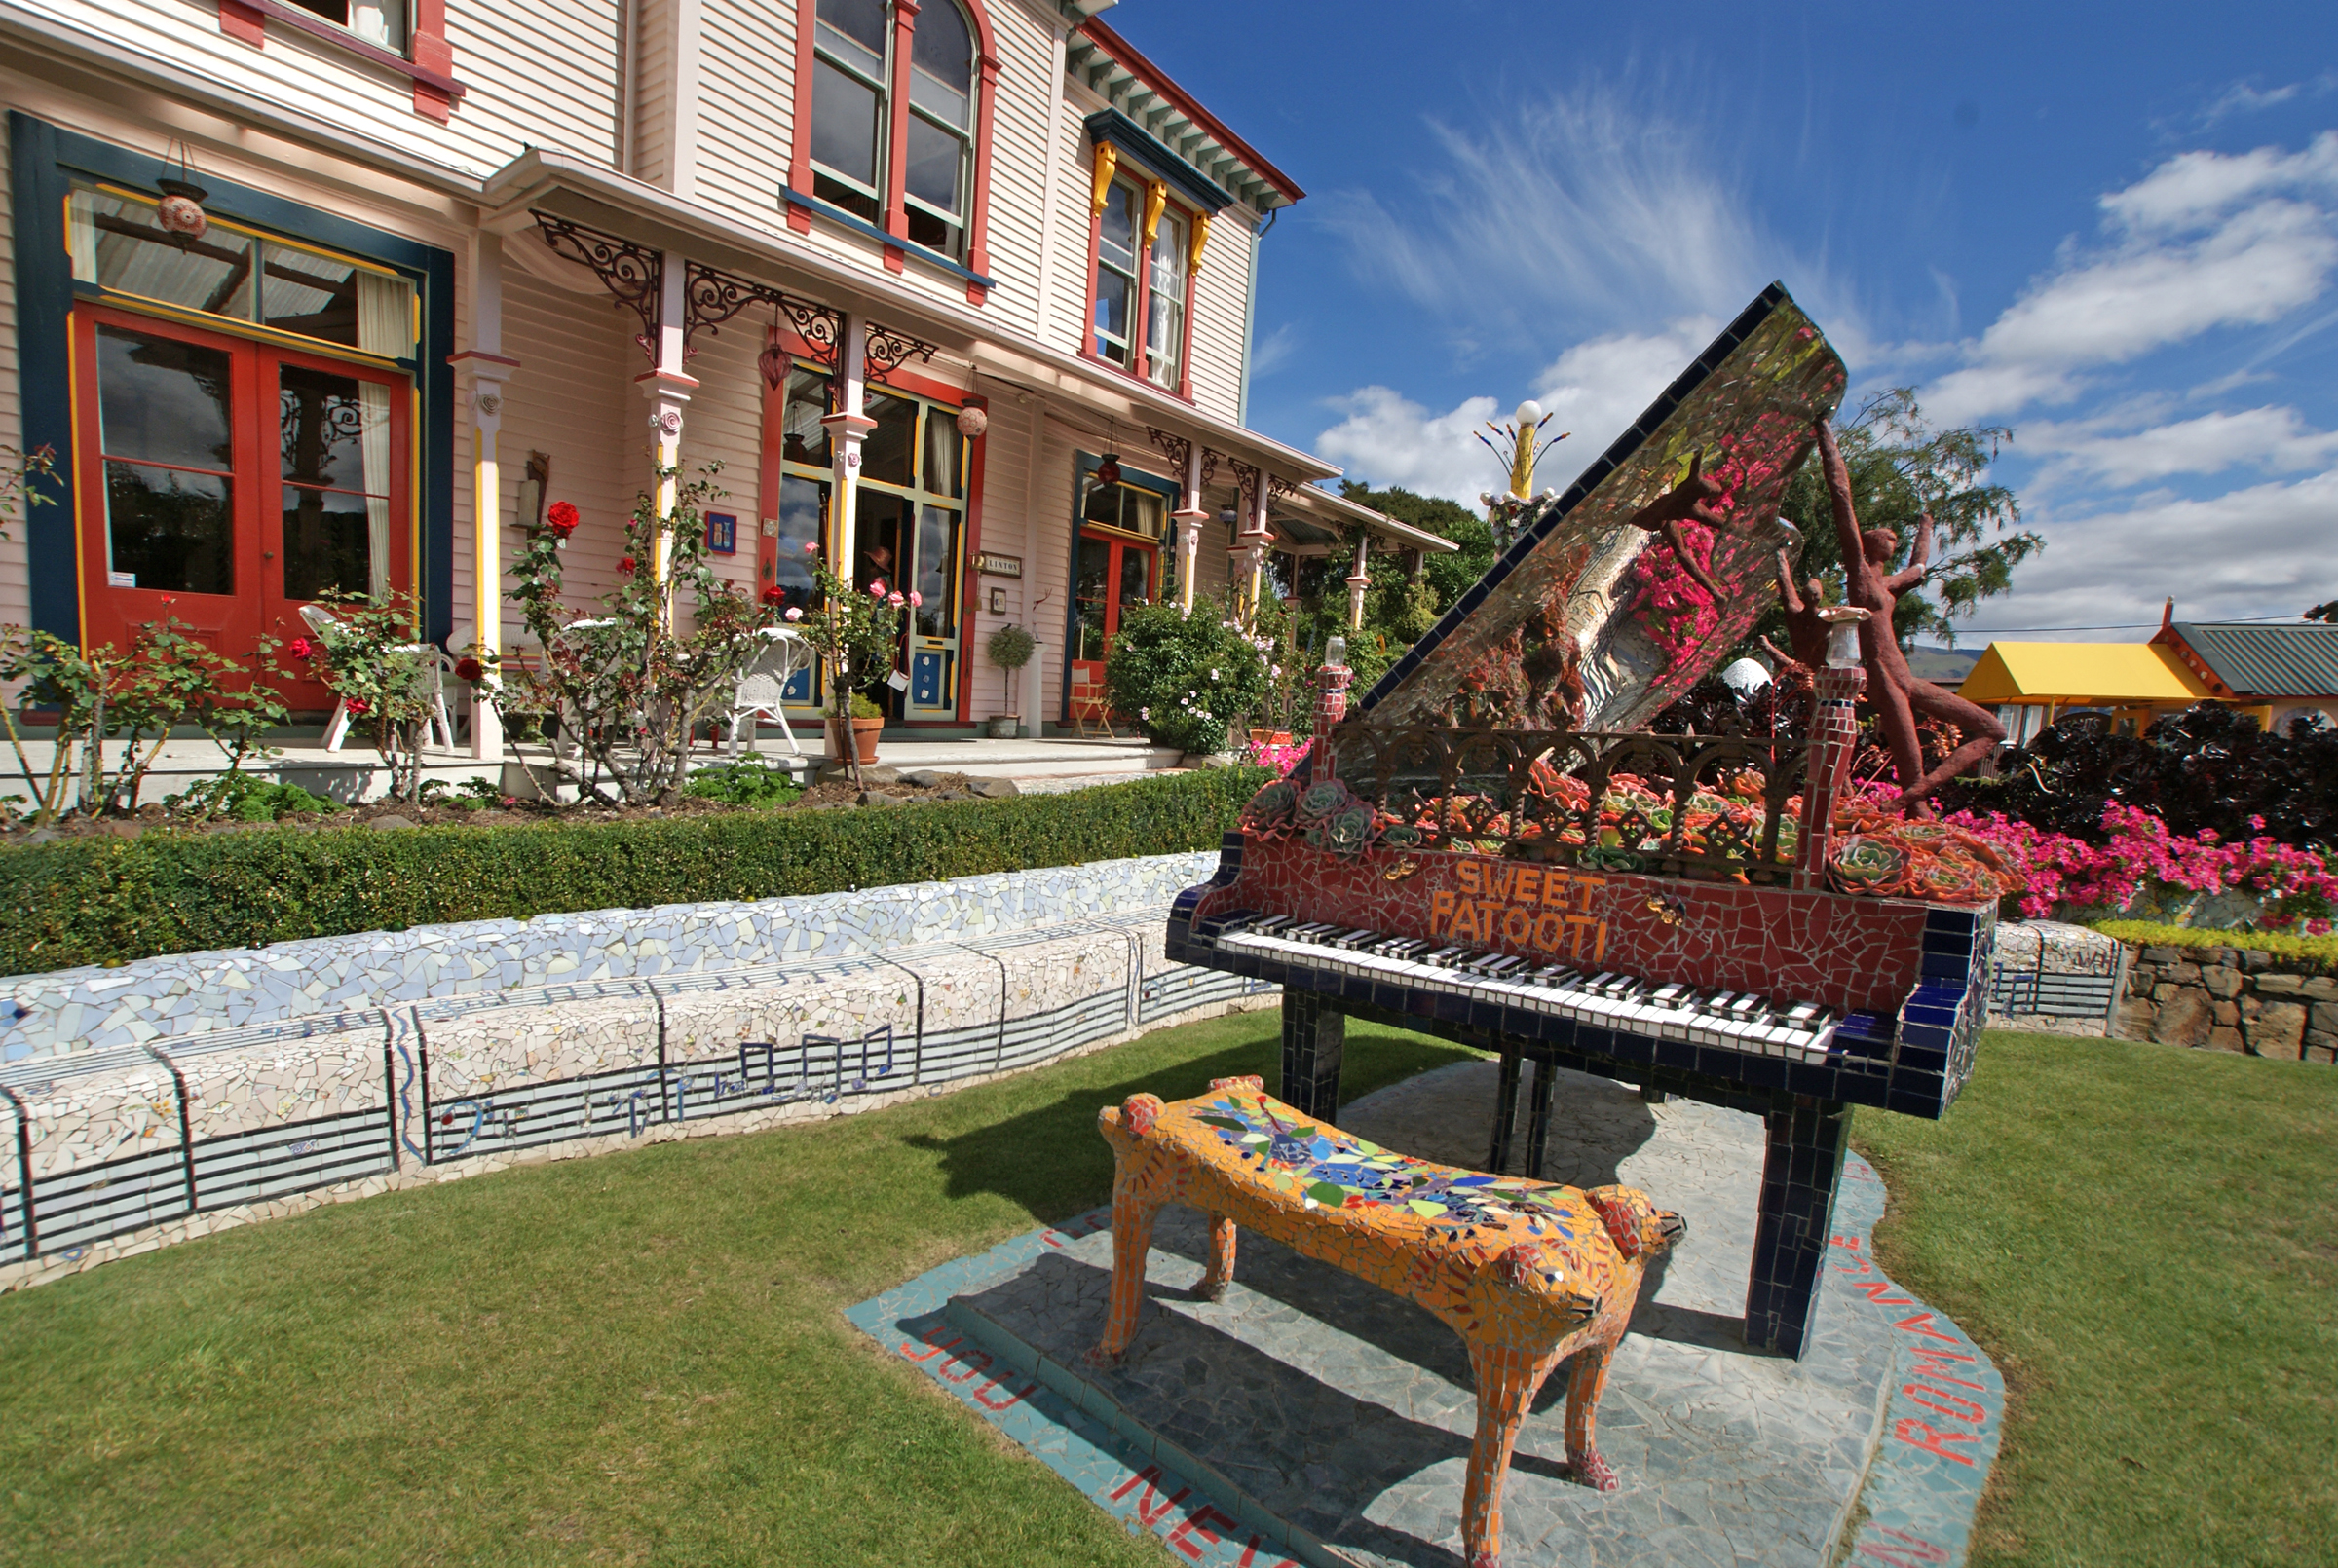
town, vacation, garden, tourism, sculpture, resort, newzealand, mosaic, estate, gardenart, akaroafrench, gaintshouseakaroa, lintonhouseakaroa, gardenandgallery, terracedgardens, sculpturesandmosaics, giantseriesartwork, josiemartin, staturesakaroa, sculpturesgardengarden, connection, gardenpiano, outdoor structure